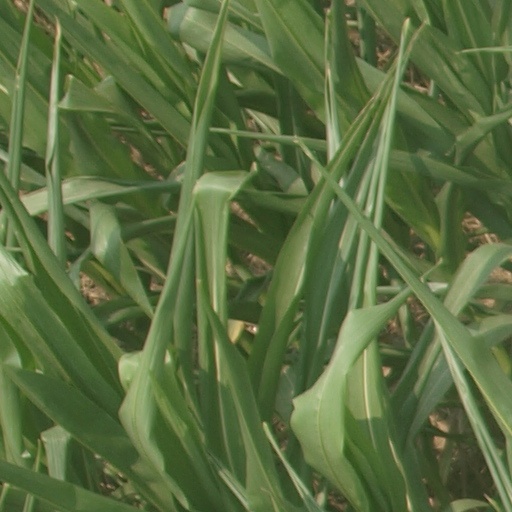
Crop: maize; corn